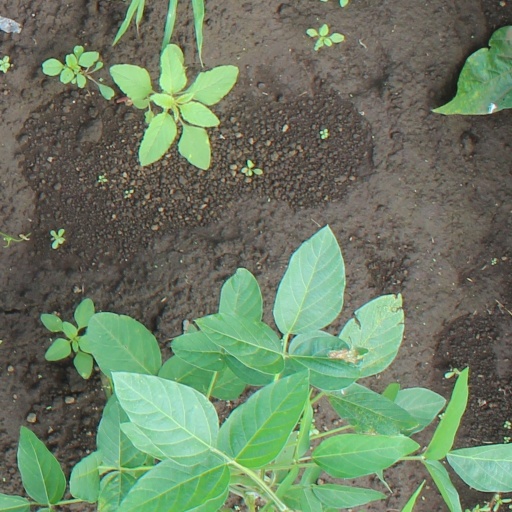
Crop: soybean